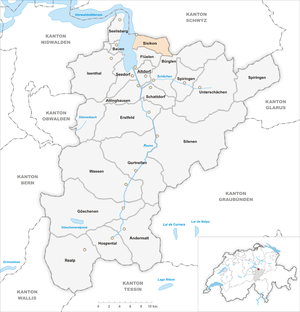
Sisikon est une commune suisse du canton d'Uri.